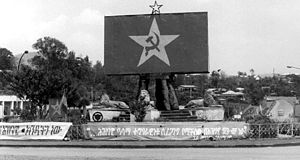
Etiopiens historie / Det moderne Etiopien / Det socialistiske Etiopien
Kommunistisk monument i Etiopien.
"Etiopiens historie strækker sig fra de ældste tider, fra menneskehedens oprindelse, for millioner af år tilbage, men fragmentarisk går historisk tid tilbage i 3000 år. Fra 100-tallet e.Kr. kom Etiopien for alvor ind i historien. Egyptere havde fulgt Nilen til Etiopien på jagt efter rigdomme som guld og slaver. Etiopien blev tidligere kaldt for Abessinia, men det ældste historiske navn var fortsat Etiopien eller Æthiopia, fra græsk aith-, ""mørkt"" eller ""brændt"", og -ops, ""ansikt"". Etiopierne blev omtalt af Herodot, Klaudios Ptolemaios, og Plinius den Ældre, og landet blev omtalt som et hjem for en gammel civilisation og hvor guderne skaffede sig visdom. Denne mytologiske beskrivelse omfattede dog mere end kun Etiopien, men beskrev alt land syd for Egypten, hovedsagelig Nubien og de nubiske riger, som lå syd for det, som i dag er det nordlige Sudan. Oldtidens grækere og romere havde diplomatiske forbindelser med Etiopien. Arabiske handelsmænd sejlede over Det Røde Hav til kysten af Etiopien og grundlagde handelsstationer her omkring 1.000 f.Kr.